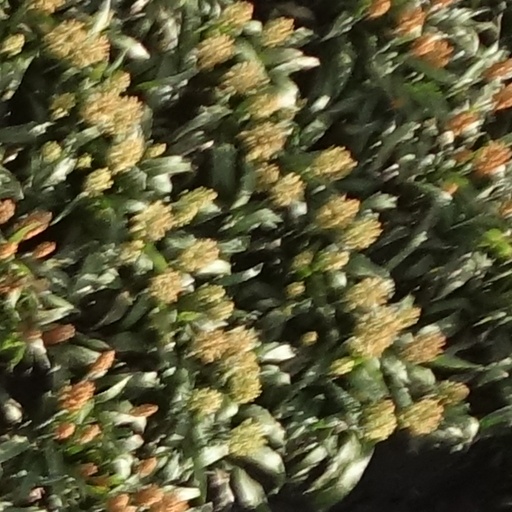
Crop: sorghum